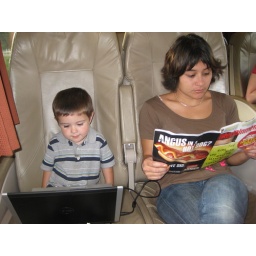
by bike and by train in Portland 018